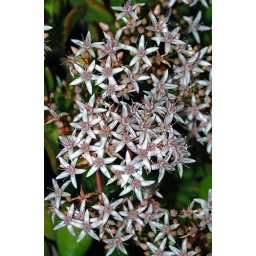
tiny flowers by my front door